Answer in natural language. Consider the 3D positions of the objects in the scene and not just the 2D positions in the image. Is the centerpoint of  natural wood threedrawer dresser (marked A) at a higher height than brown top white leg dining table (marked B)? Choose between the following options: yes or no
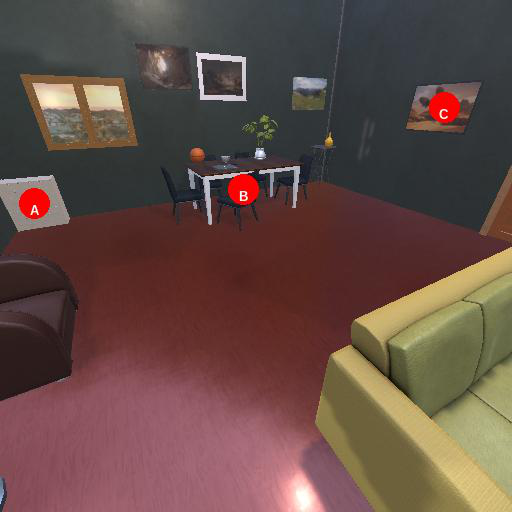
<answer>no</answer>